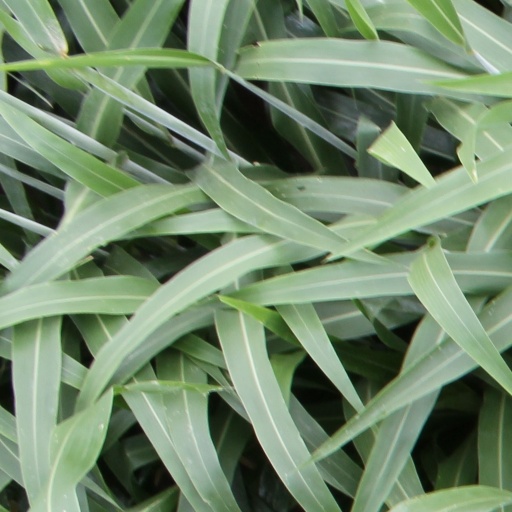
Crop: sorghum